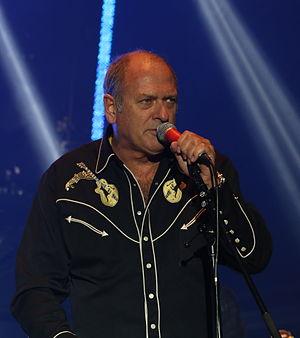
"Philip 'Spike' Edney est un musicien anglais né le 11 décembre 1951. Il est surtout connu pour avoir joué avec le groupe Queen en tant que claviériste et guitariste de scène sur les tournées de 1984 et 1986. Bien qu'il reste pendant la quasi-totalité du concert ""l'homme de l'ombre"", on peut le voir sur scène jouer de la guitare aux côtés de Brian May sur le titre Hammer to Fall sur les vidéos de la tournée 1986. Il a également été claviériste de 1987 à 1993 dans le groupe The Cross, le groupe formé par Roger Taylor, le batteur de Queen. En 1993 et 1998 Spike Edney va jouer cette fois avec le guitariste de Queen dans le Brian May Band. En 2005 et 2008, Brian May et Roger Taylor l'engagent à nouveau pour la tournée avec Paul Rodgers.